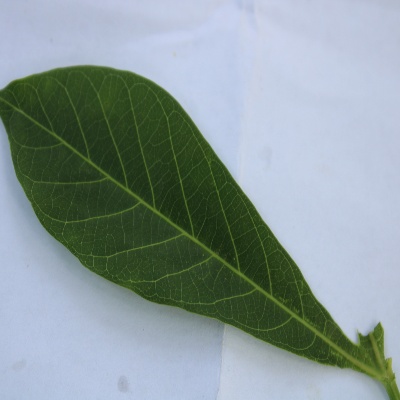
Crop: Cassava
Condition: healthy